Stonehaven, Victoria

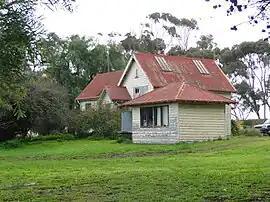
Former school at Stonehaven

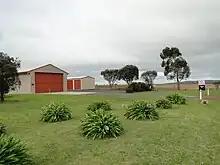
Stonehaven CFA

Stonehaven is a locality about 10 km west of Geelong, Victoria, on the Hamilton Highway. It consists of a number of scattered farmhouses, the former primary school building (now a private residence), a community hall (now derelict) and a Country Fire Authority (CFA) fire station. The fire station is sometimes used as a polling booth for state and federal elections. The Ceres Bridge Estate winery has its vineyard in Stonehaven, producing chardonnay and pinot noir.